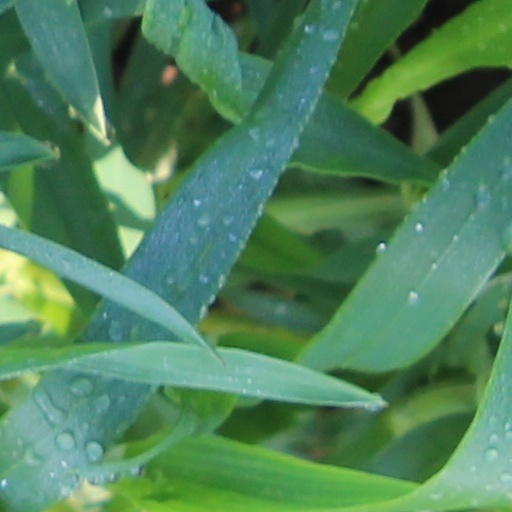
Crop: wheat